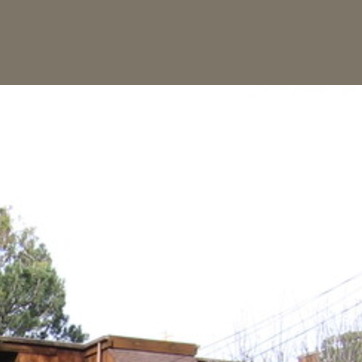
Material: sky